Al Khor

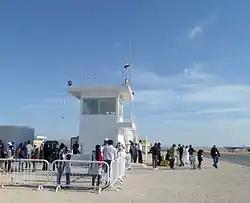
Air traffic control tower at Al Khor Airport

In terms of artisanal fishing vessels, Al Khor had the highest amount out of any city surveyed in 2015 at 234 vessels. The city also had the most sailors (1,408) and was also the only major city to record an increase in the rate of sailors from 2010 to 2015.